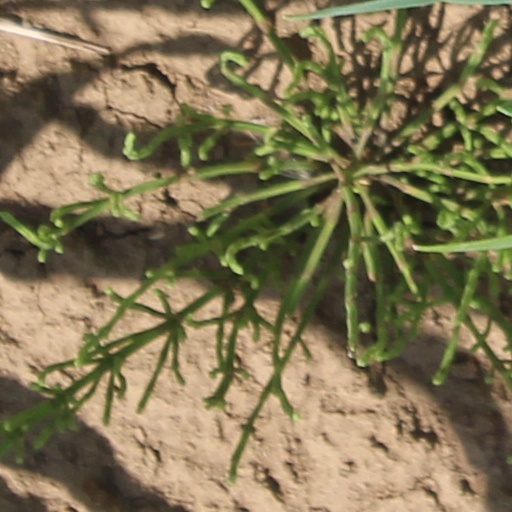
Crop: wheat